Sierra (film)

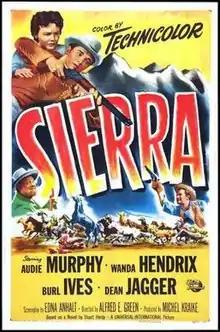
Film poster

Sierra is a 1950 American Western film directed by Alfred E. Green and starring Wanda Hendrix, Audie Murphy and Burl Ives. The film was based on the 1937 novel "The Mountains Are My Kingdom" by Stuart Hardy.